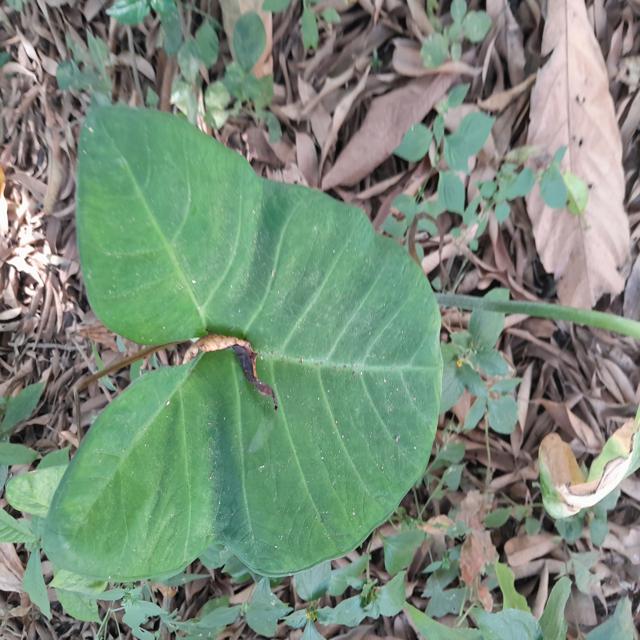
Label: Healthy